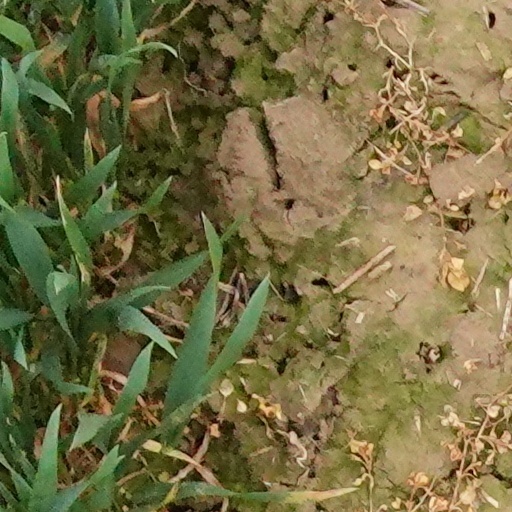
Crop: wheat